Devon and Somerset Railway

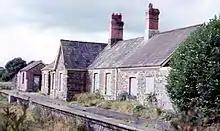
Filleigh station in 1971

This station was opened as "Castle Hill", being named after a local mansion owned by Earl Fortescue. A single platform was provided on the north side of the line with passenger facilities in a stone building. A small goods yard and goods shed were at the west end of the station. It was renamed 'Filleigh' on 1 January 1881 after the nearby village so as to avoid confusion with Castle Hill station in London (which itself has since been renamed ).